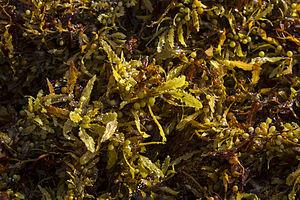
Sargassum, la Sargasse, est un genre d'algues brunes de la famille des Sargassaceae.